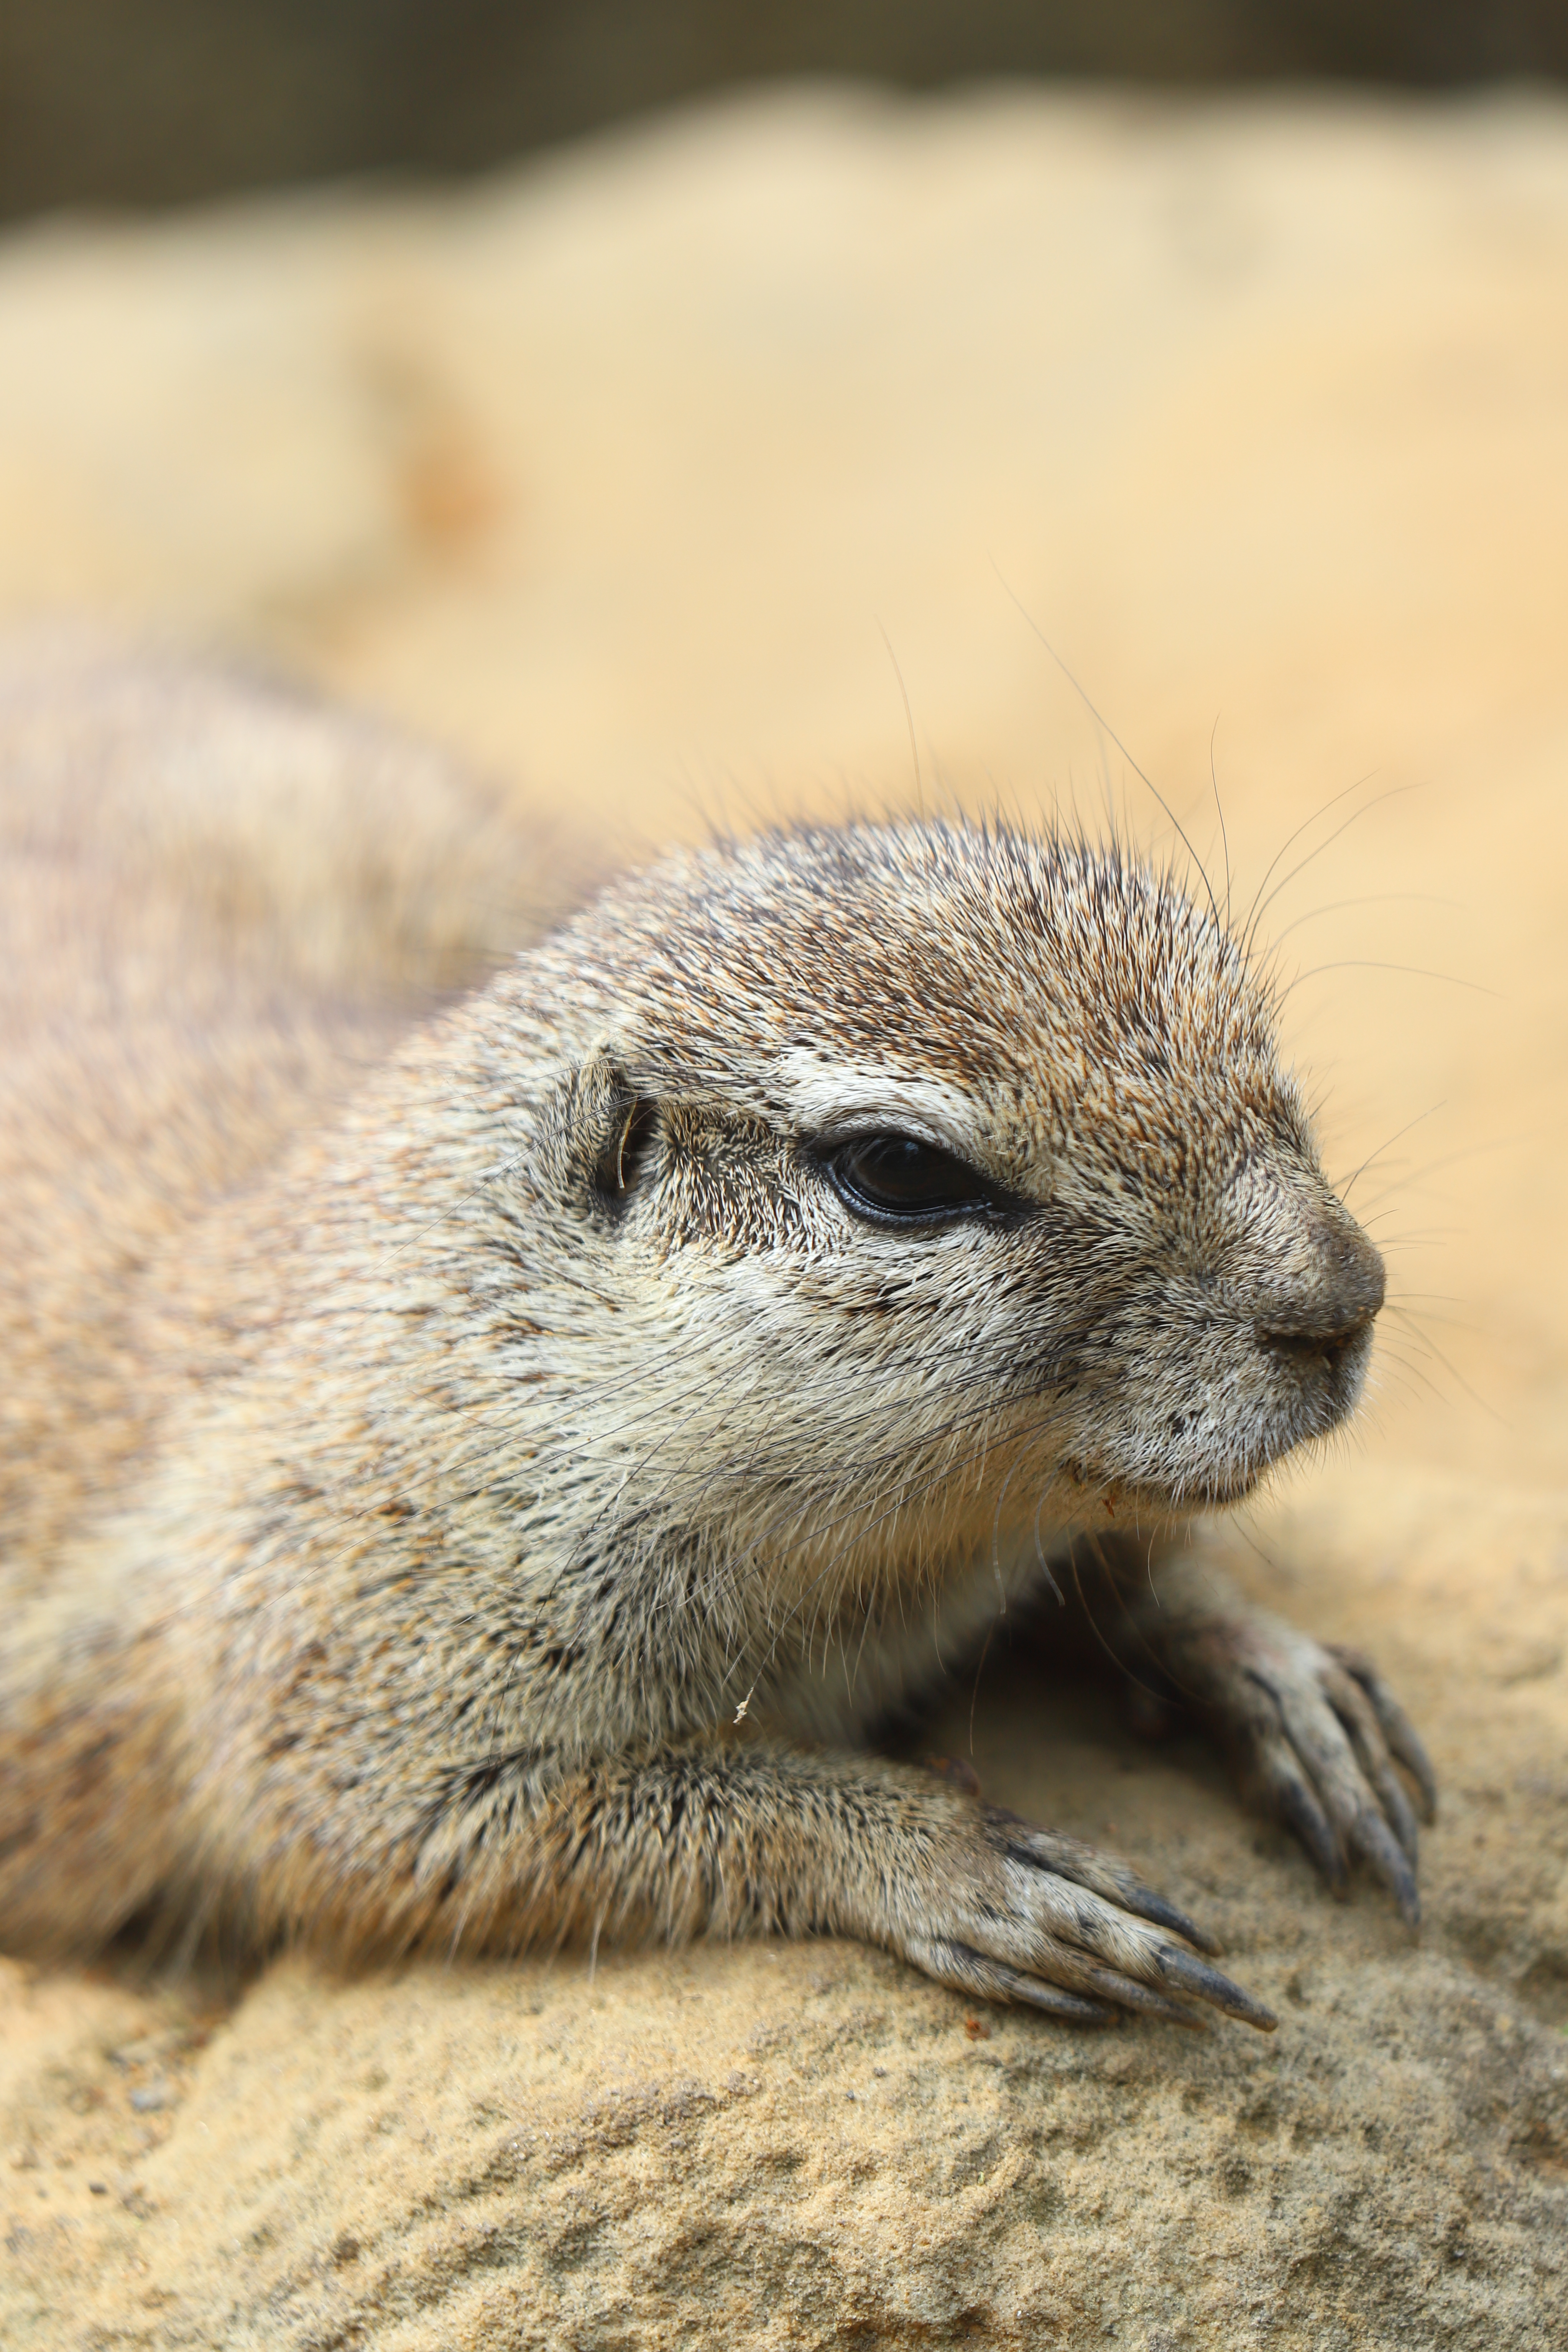
Canon EOS, vertebrate, mammal, gopher, prairie dog, wildlife, terrestrial animal, snout, Arizona Black tailed Prairie Dog, whiskers, rodent, claw, fur, Groundhog day, adaptation, fawn, gerbil